El Ángel, Ecuador

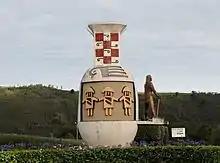
Monument La Botijuela

Prehispanic settlements were confirmed due to the ceramic remains found in the sector of Las Tres Tolas.